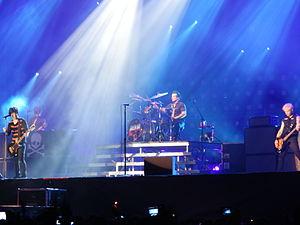
American Idiot est le septième album studio du groupe américain de punk rock Green Day, sorti le 21 septembre 2004 sur le label Reprise Records. Le groupe construit cet album comme un opéra-rock qui retrace des épisodes de la vie de Jesus of Suburbia, antihéros imaginé par le chanteur et guitariste Billie Joe Armstrong. Frustré par sa vie, il décide de quitter sa banlieue pour aller chercher une vie meilleure en ville. Confronté à la solitude, l'intolérance, la drogue ou encore le sexe, Jesus of Suburbia rencontre au cours de son périple St. Jimmy, son alter ego représentant sa partie contestataire et destructrice, et une jeune femme nommée Whatsername dont il tombe amoureux. Ne trouvant pas en ville la vie qu'il espérait y avoir, notamment à cause du suicide de St. Jimmy et du départ de Whatsername, il décide de retourner vivre dans sa banlieue.
¡Uno! est le neuvième album studio du groupe de punk rock américain Green Day. Il est sorti le 25 septembre 2012 sur le label Reprise.
La discographie de Green Day présente l'ensemble des enregistrements officiels de Green Day, trio de punk rock américain formé en 1987. Le groupe a sorti jusqu'à présent douze albums studio et une trentaine de singles.